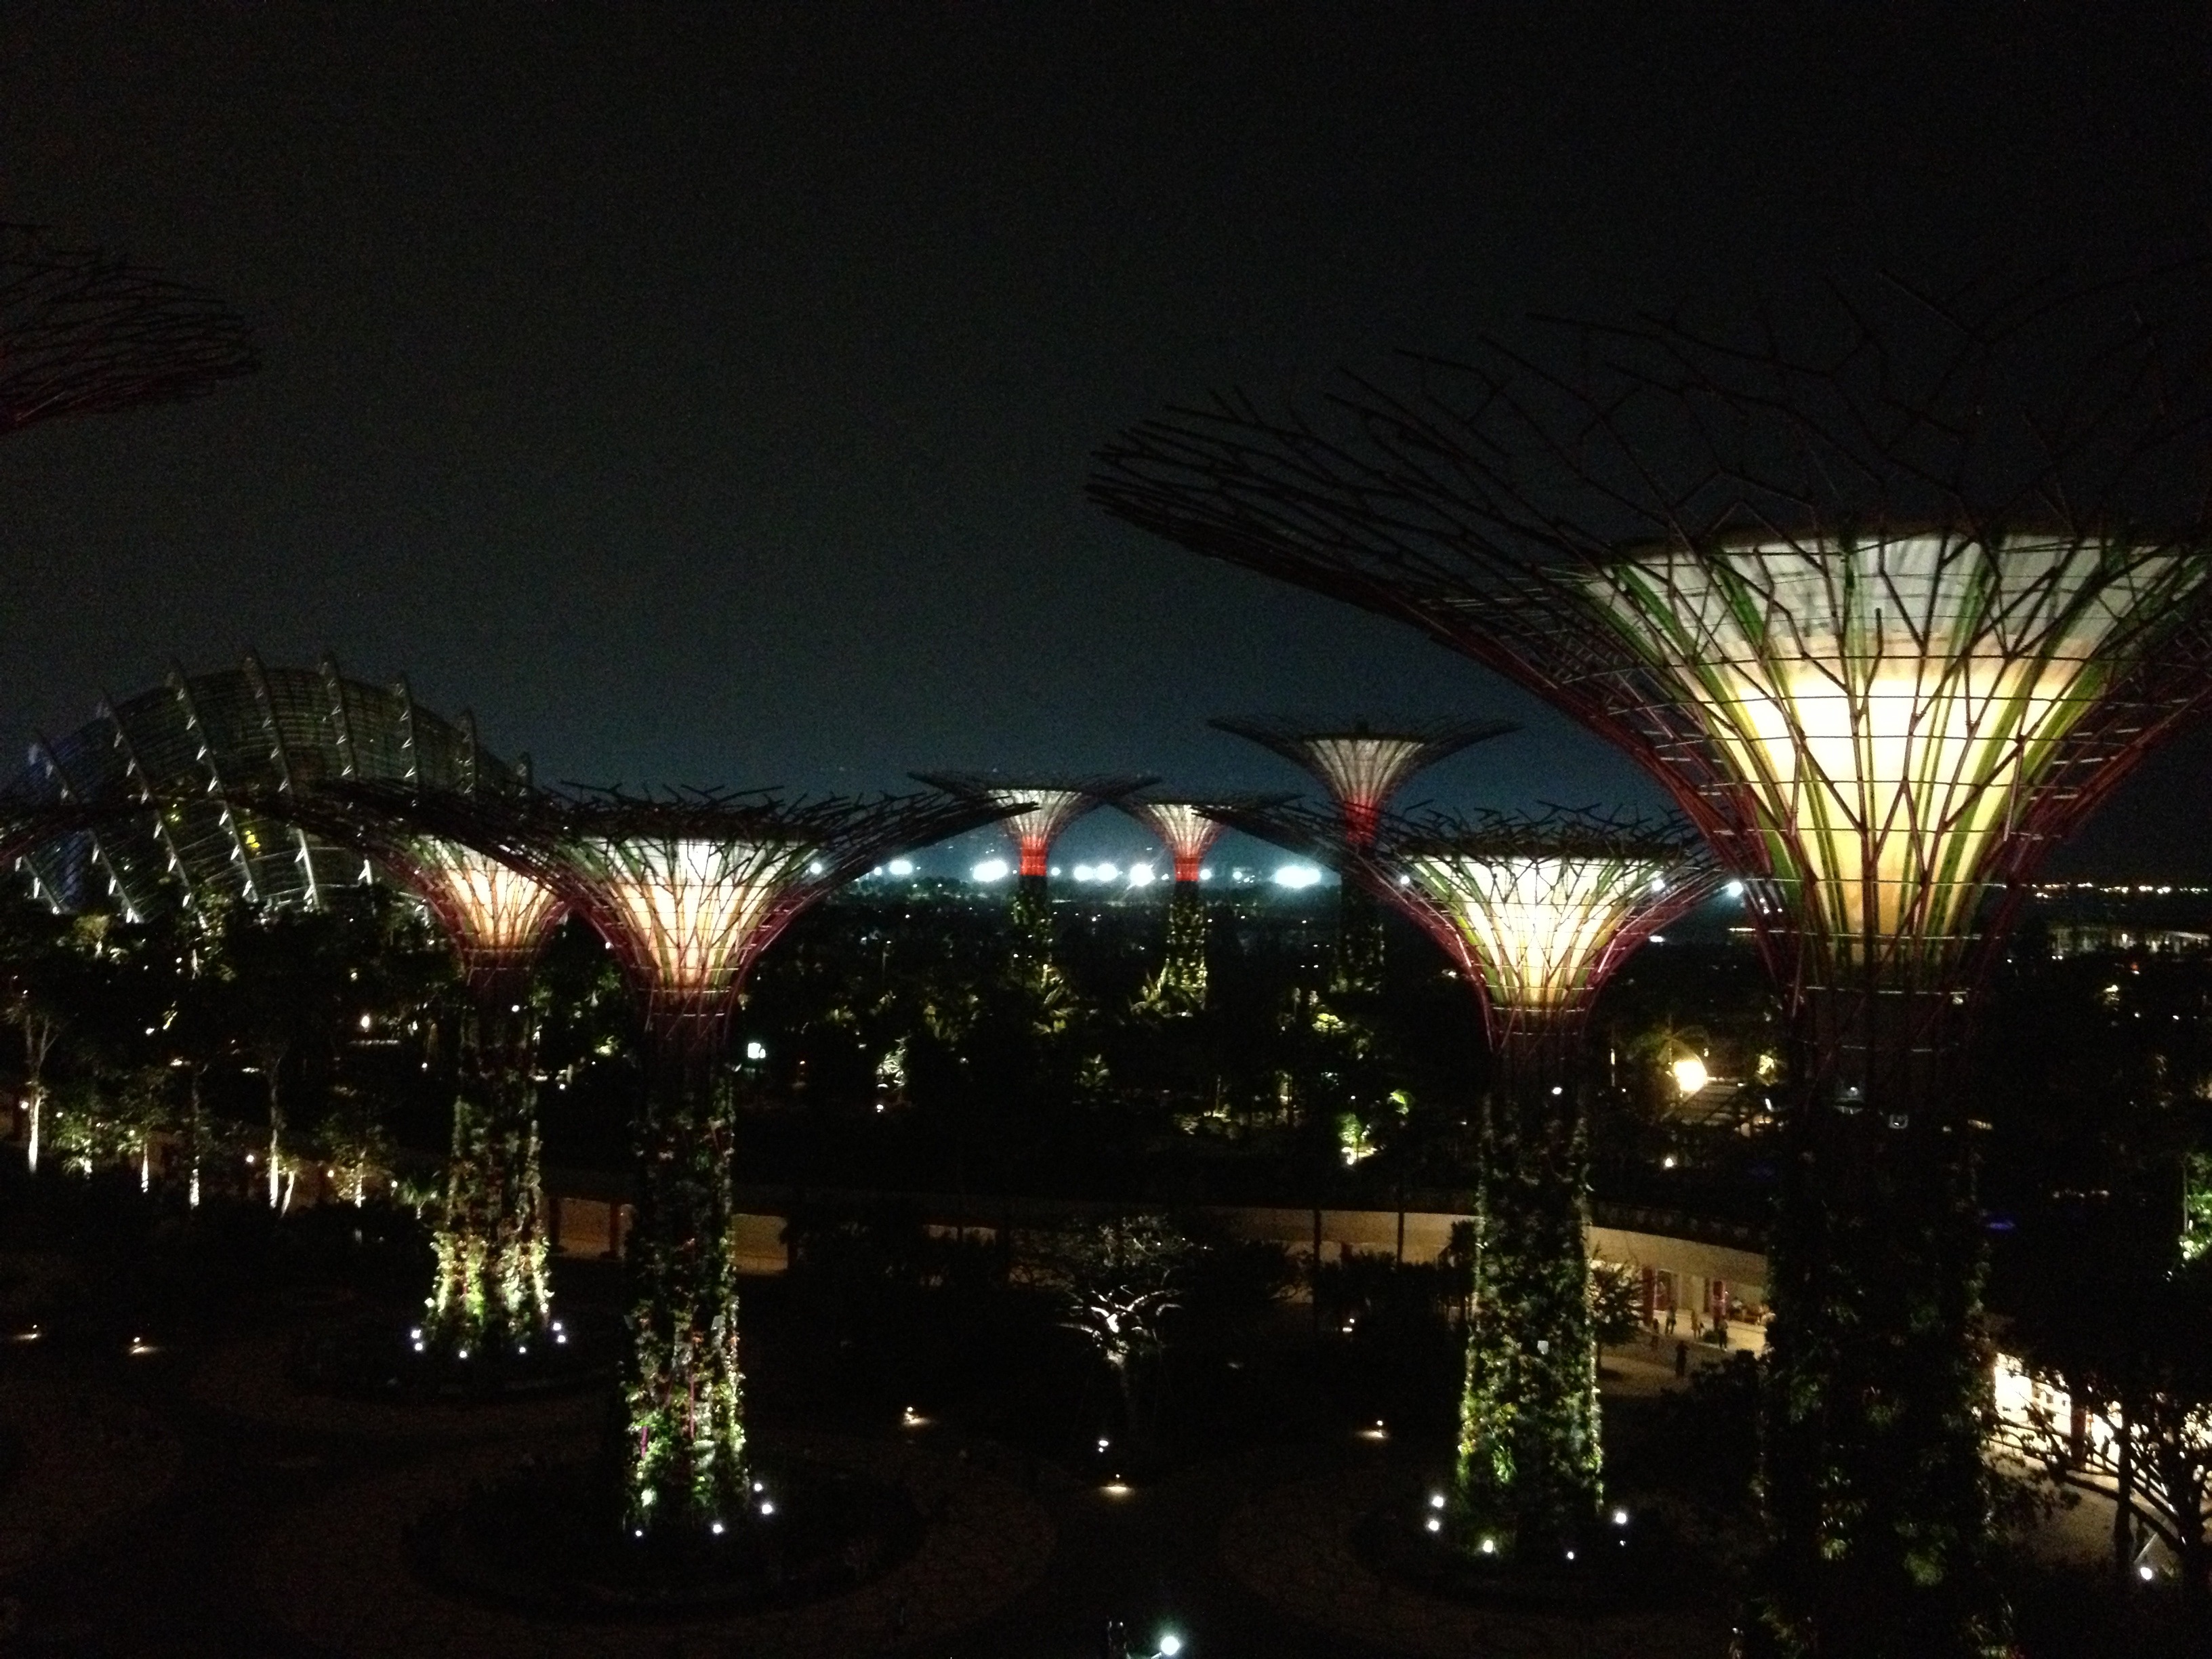
light, skyline, night, city, urban, cityscape, panorama, evening, lighting, fireworks, singapore